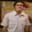
Label: man